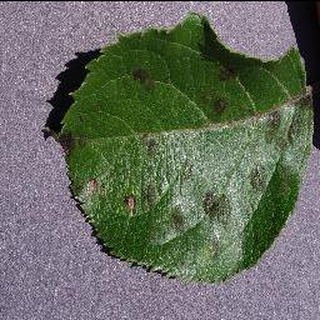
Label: apple_apple_scab